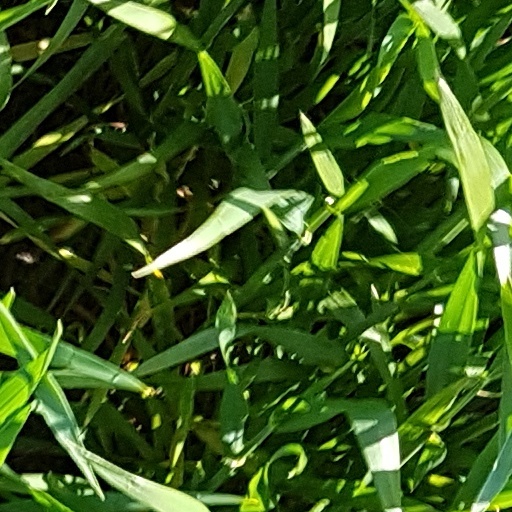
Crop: wheat